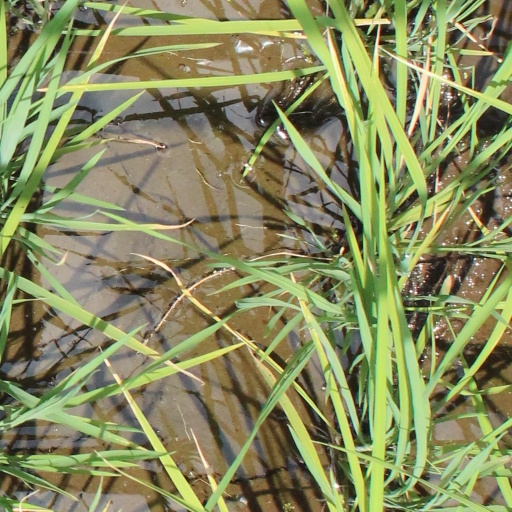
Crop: rice